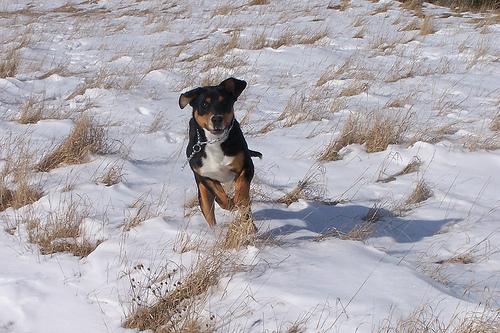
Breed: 237-n000086-Greater_Swiss_Mountain_dog